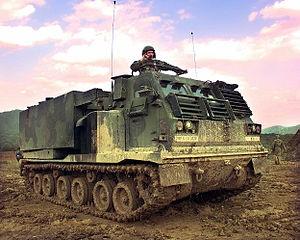
Le M270 Multiple Launch Rocket System ou M270 MLRS est un lance-roquettes multiple développé aux États-Unis et principalement en service au sein de l'US Army.